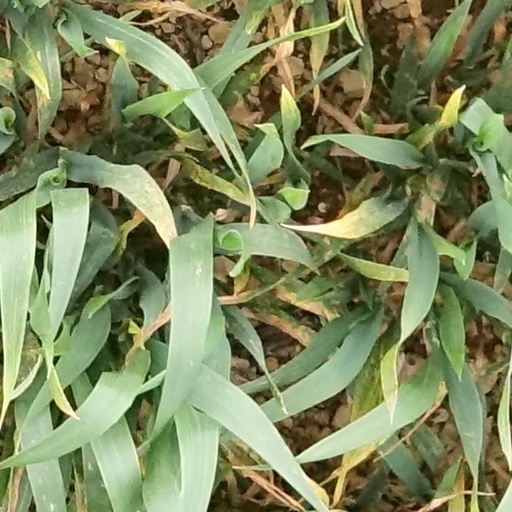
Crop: wheat